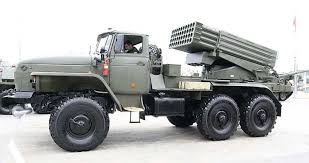
Label: Tornado